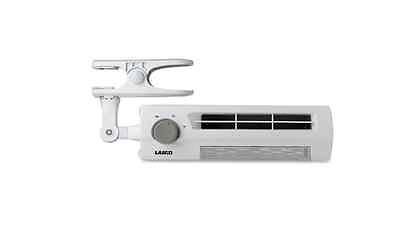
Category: fan